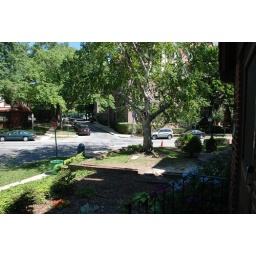
A giant pine tree in front of our neighbors' house was just taken down. It feels so exposed...